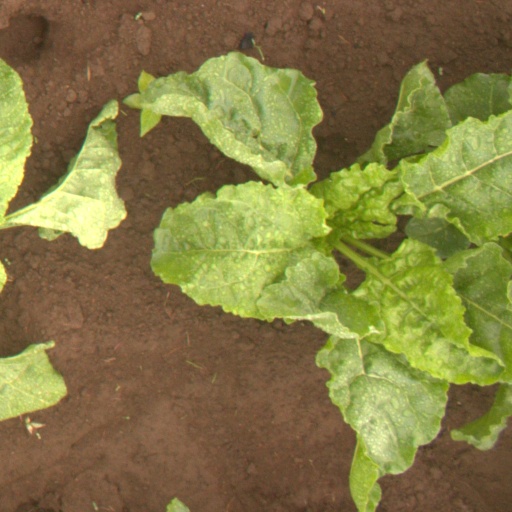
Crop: sugar beet